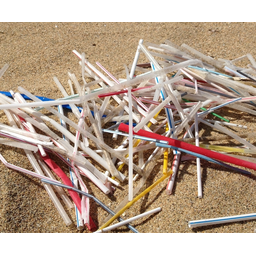
Label: plastic